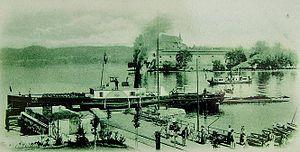
Embarcadère du lac d'Attersee